2008 Parkersburg–New Hartford tornado

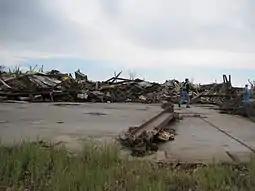
EF5 damage to an industrial building in western Parkersburg.

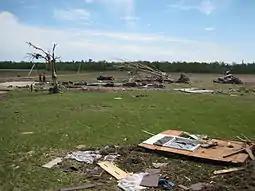
Remains of a house that was swept away at EF5 strength at the north edge of New Hartford.

On May 18, meteorologists identified a pattern indicative of severe weather. A large scale trough was predicted to move across the northern United States, with associated moisture return from the Gulf of Mexico and ample instability forming a classic plains severe weather setup.